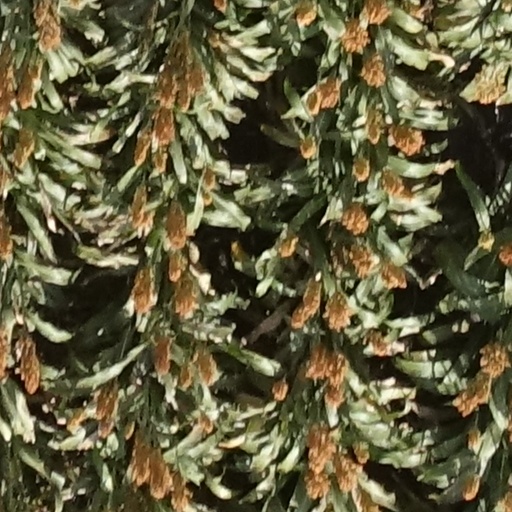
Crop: sorghum